Noh

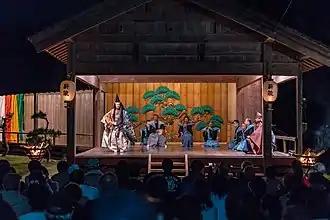
"Noh" performance on Sado Island, Japan

is a major form of classical Japanese dance-drama that has been performed since the 14th century. It is Japan's oldest major theater art that is still regularly performed today. Noh is often based on tales from traditional literature featuring a supernatural being transformed into a human hero who narrates the story. Noh integrates masks, costumes and various props in a dance-based performance, requiring highly trained actors and musicians. Emotions are primarily conveyed by stylized conventional gestures while the iconic masks represent specific roles such as ghosts, women, deities, and demons. Having a strong emphasis on tradition rather than innovation, Noh is highly codified and regulated by the "iemoto" system.